Deddington

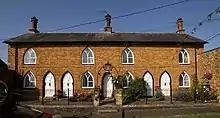
Almshouses in Church Street

By 1611 Deddington had a charity for the poor of its parish. In 1818 new feoffees were appointed to the charity and had a row of four almshouses built in Church Street. But in 1850–51 local residents complained that the charity was being administered improperly, so in 1851 the Charity Commissioners referred the matter to the Attorney General. In 1856 the Court of Chancery drew up a new scheme for the charity. It replaced the old feoffees with new trustees, and decreed that the charity's surplus income be divided equally between buying coal for the poor of the parish and supporting Deddington's new National School, whose new building had been completed in 1854.